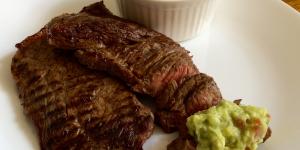
punta de anca a la parrilla